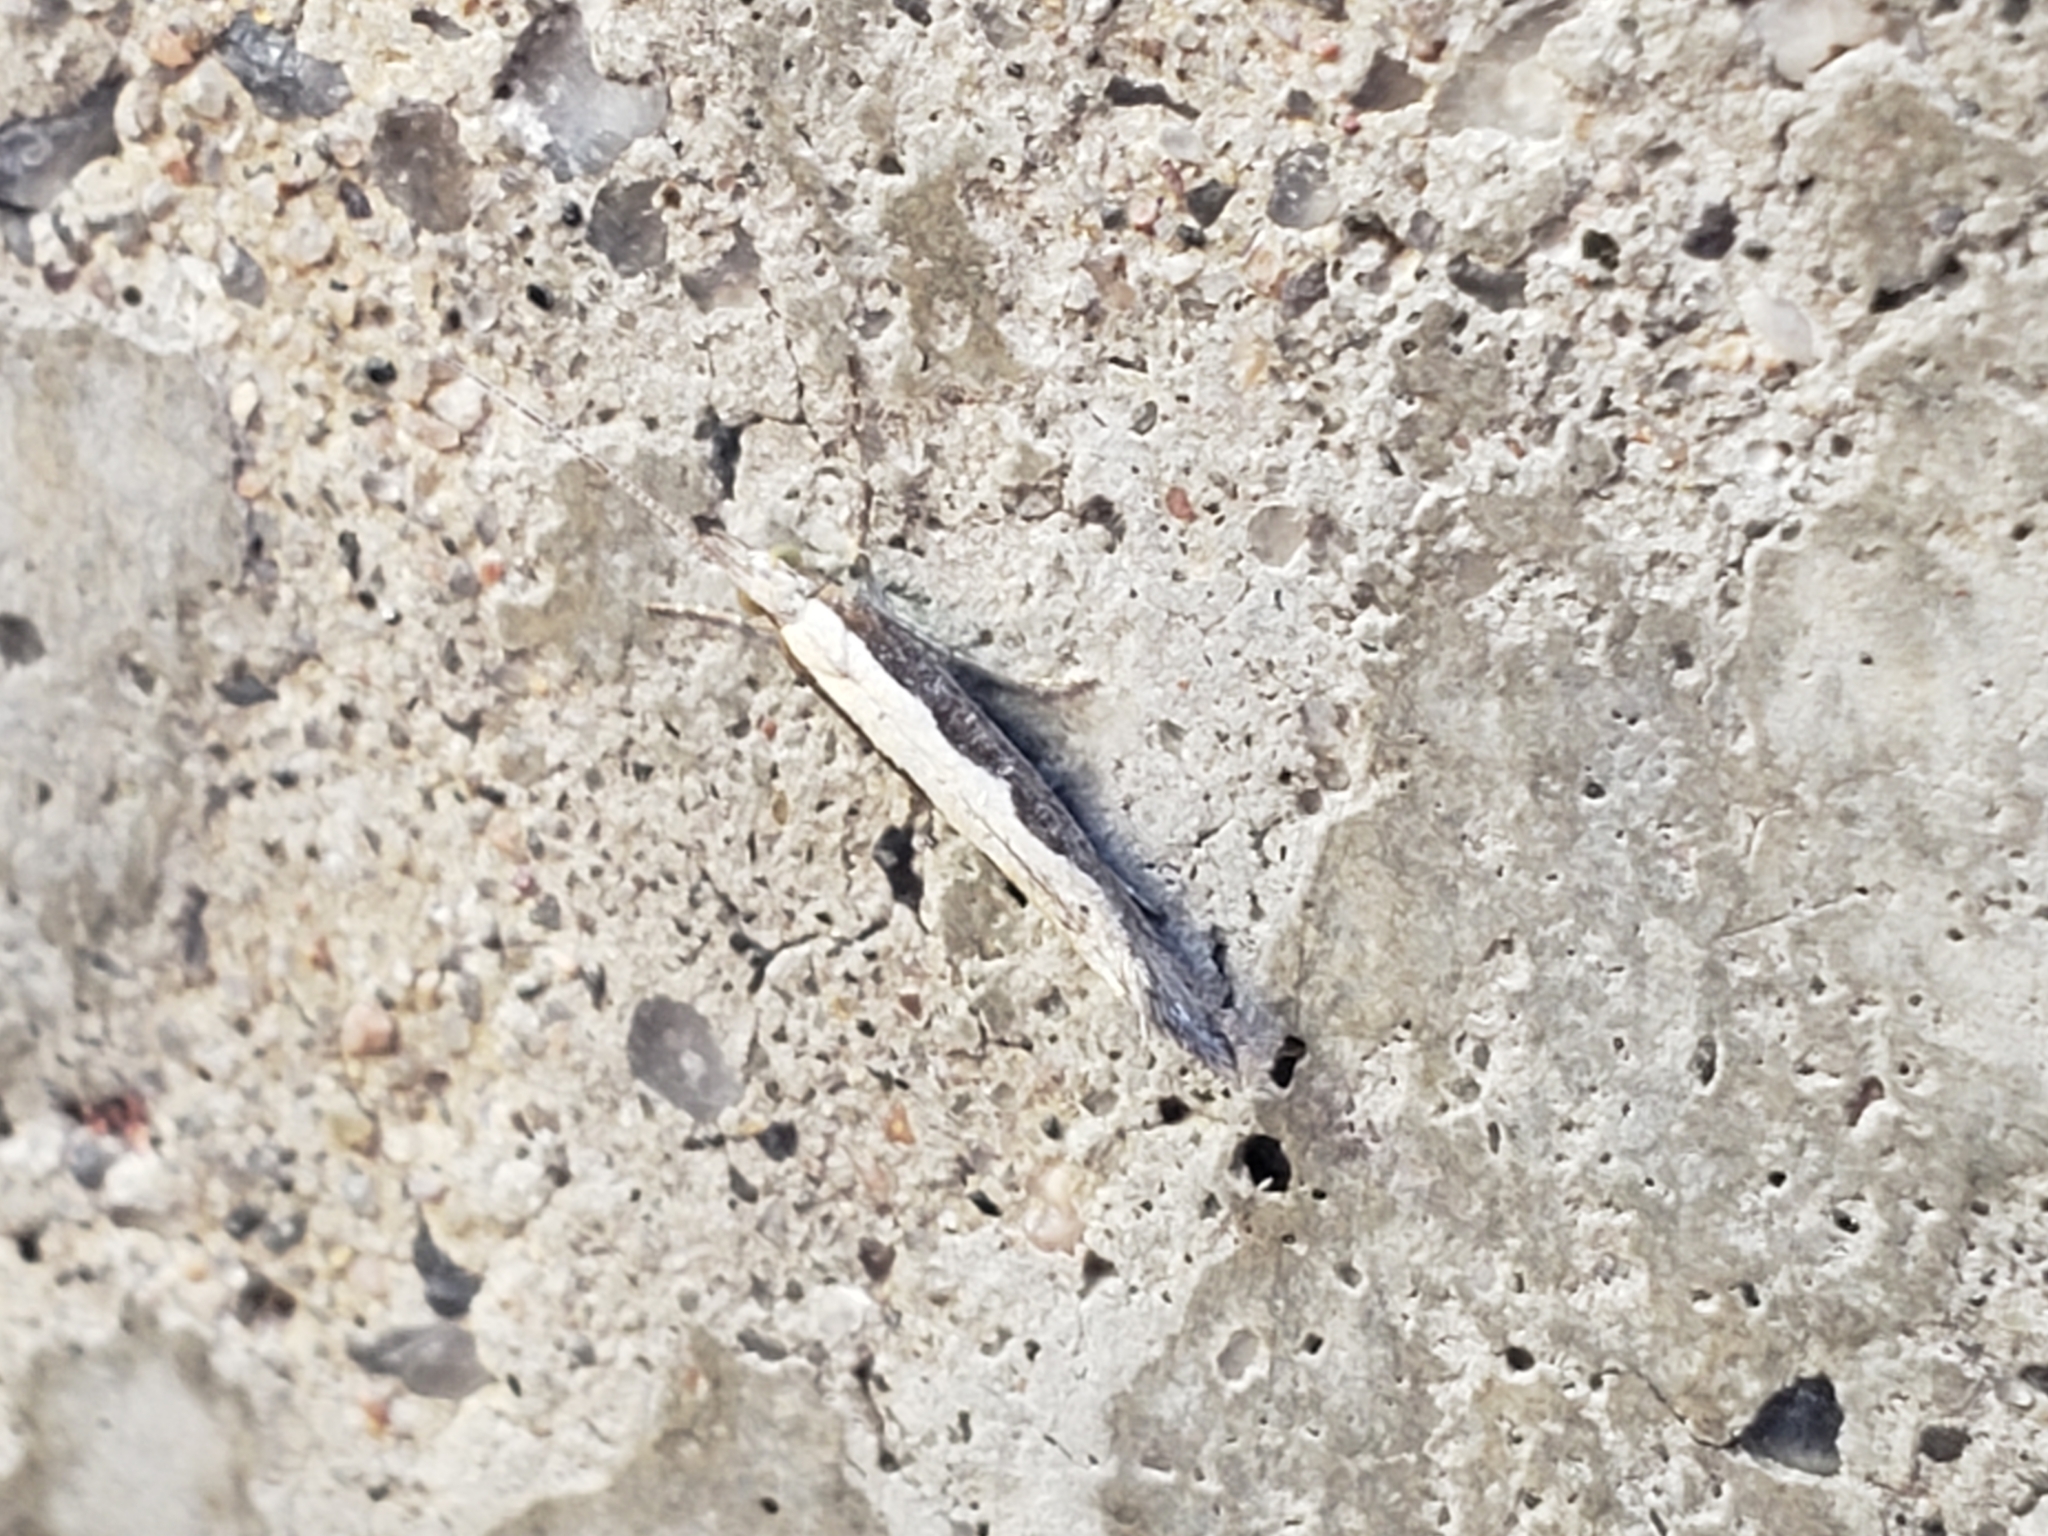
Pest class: diamondback_moth